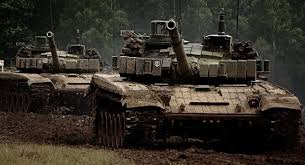
Label: Tank